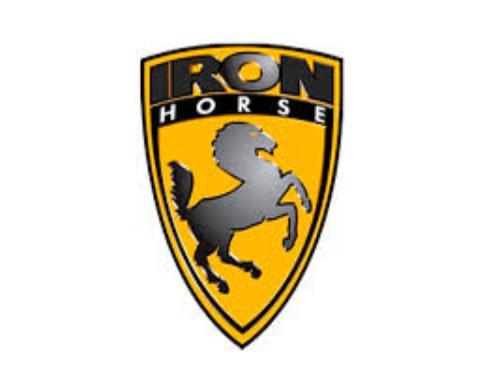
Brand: iron horse bicycles
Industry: Transportation